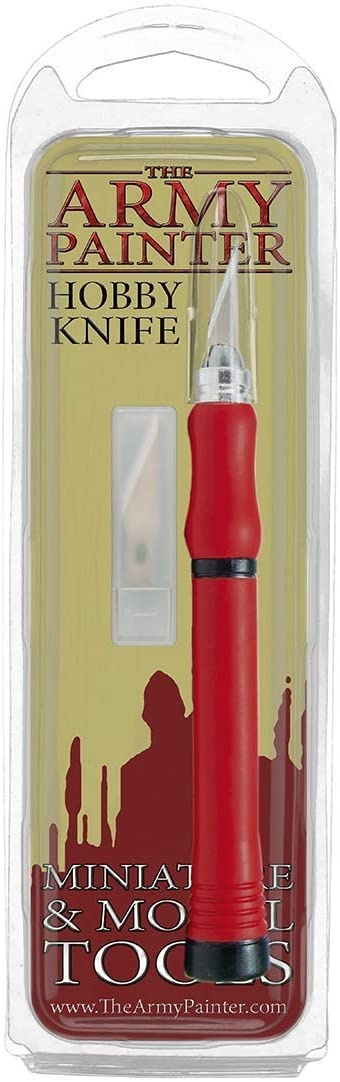
The Army Painter Hobby Knife
The Hobby Knife is essentially a surgical scalpel made or miniatures. Razor sharp and very precise, it is a fundamental tool for all wargamers. Ideal for cutting in plastic or tiny metal bits Safety grip handle Razor sharp for perfect cuts
Brand: The Army Painter
Category: Arts & Entertainment > Hobbies & Creative Arts > Arts & Crafts > Art & Crafting Tools > Craft Cutting & Embossing Tools > Craft Knives